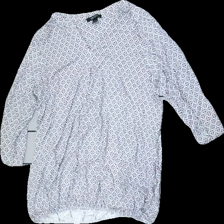
View: front
Type: Blouse
Category: Ladies
Brand: Esmara (Lidl)
Colors: White, Blue, Orange, Multicolor
Material: 100% Viscose
Pattern: Other
Cut: Regular
Size: 42
Season: All
Price range: 50-100
Recommended usage: Reuse